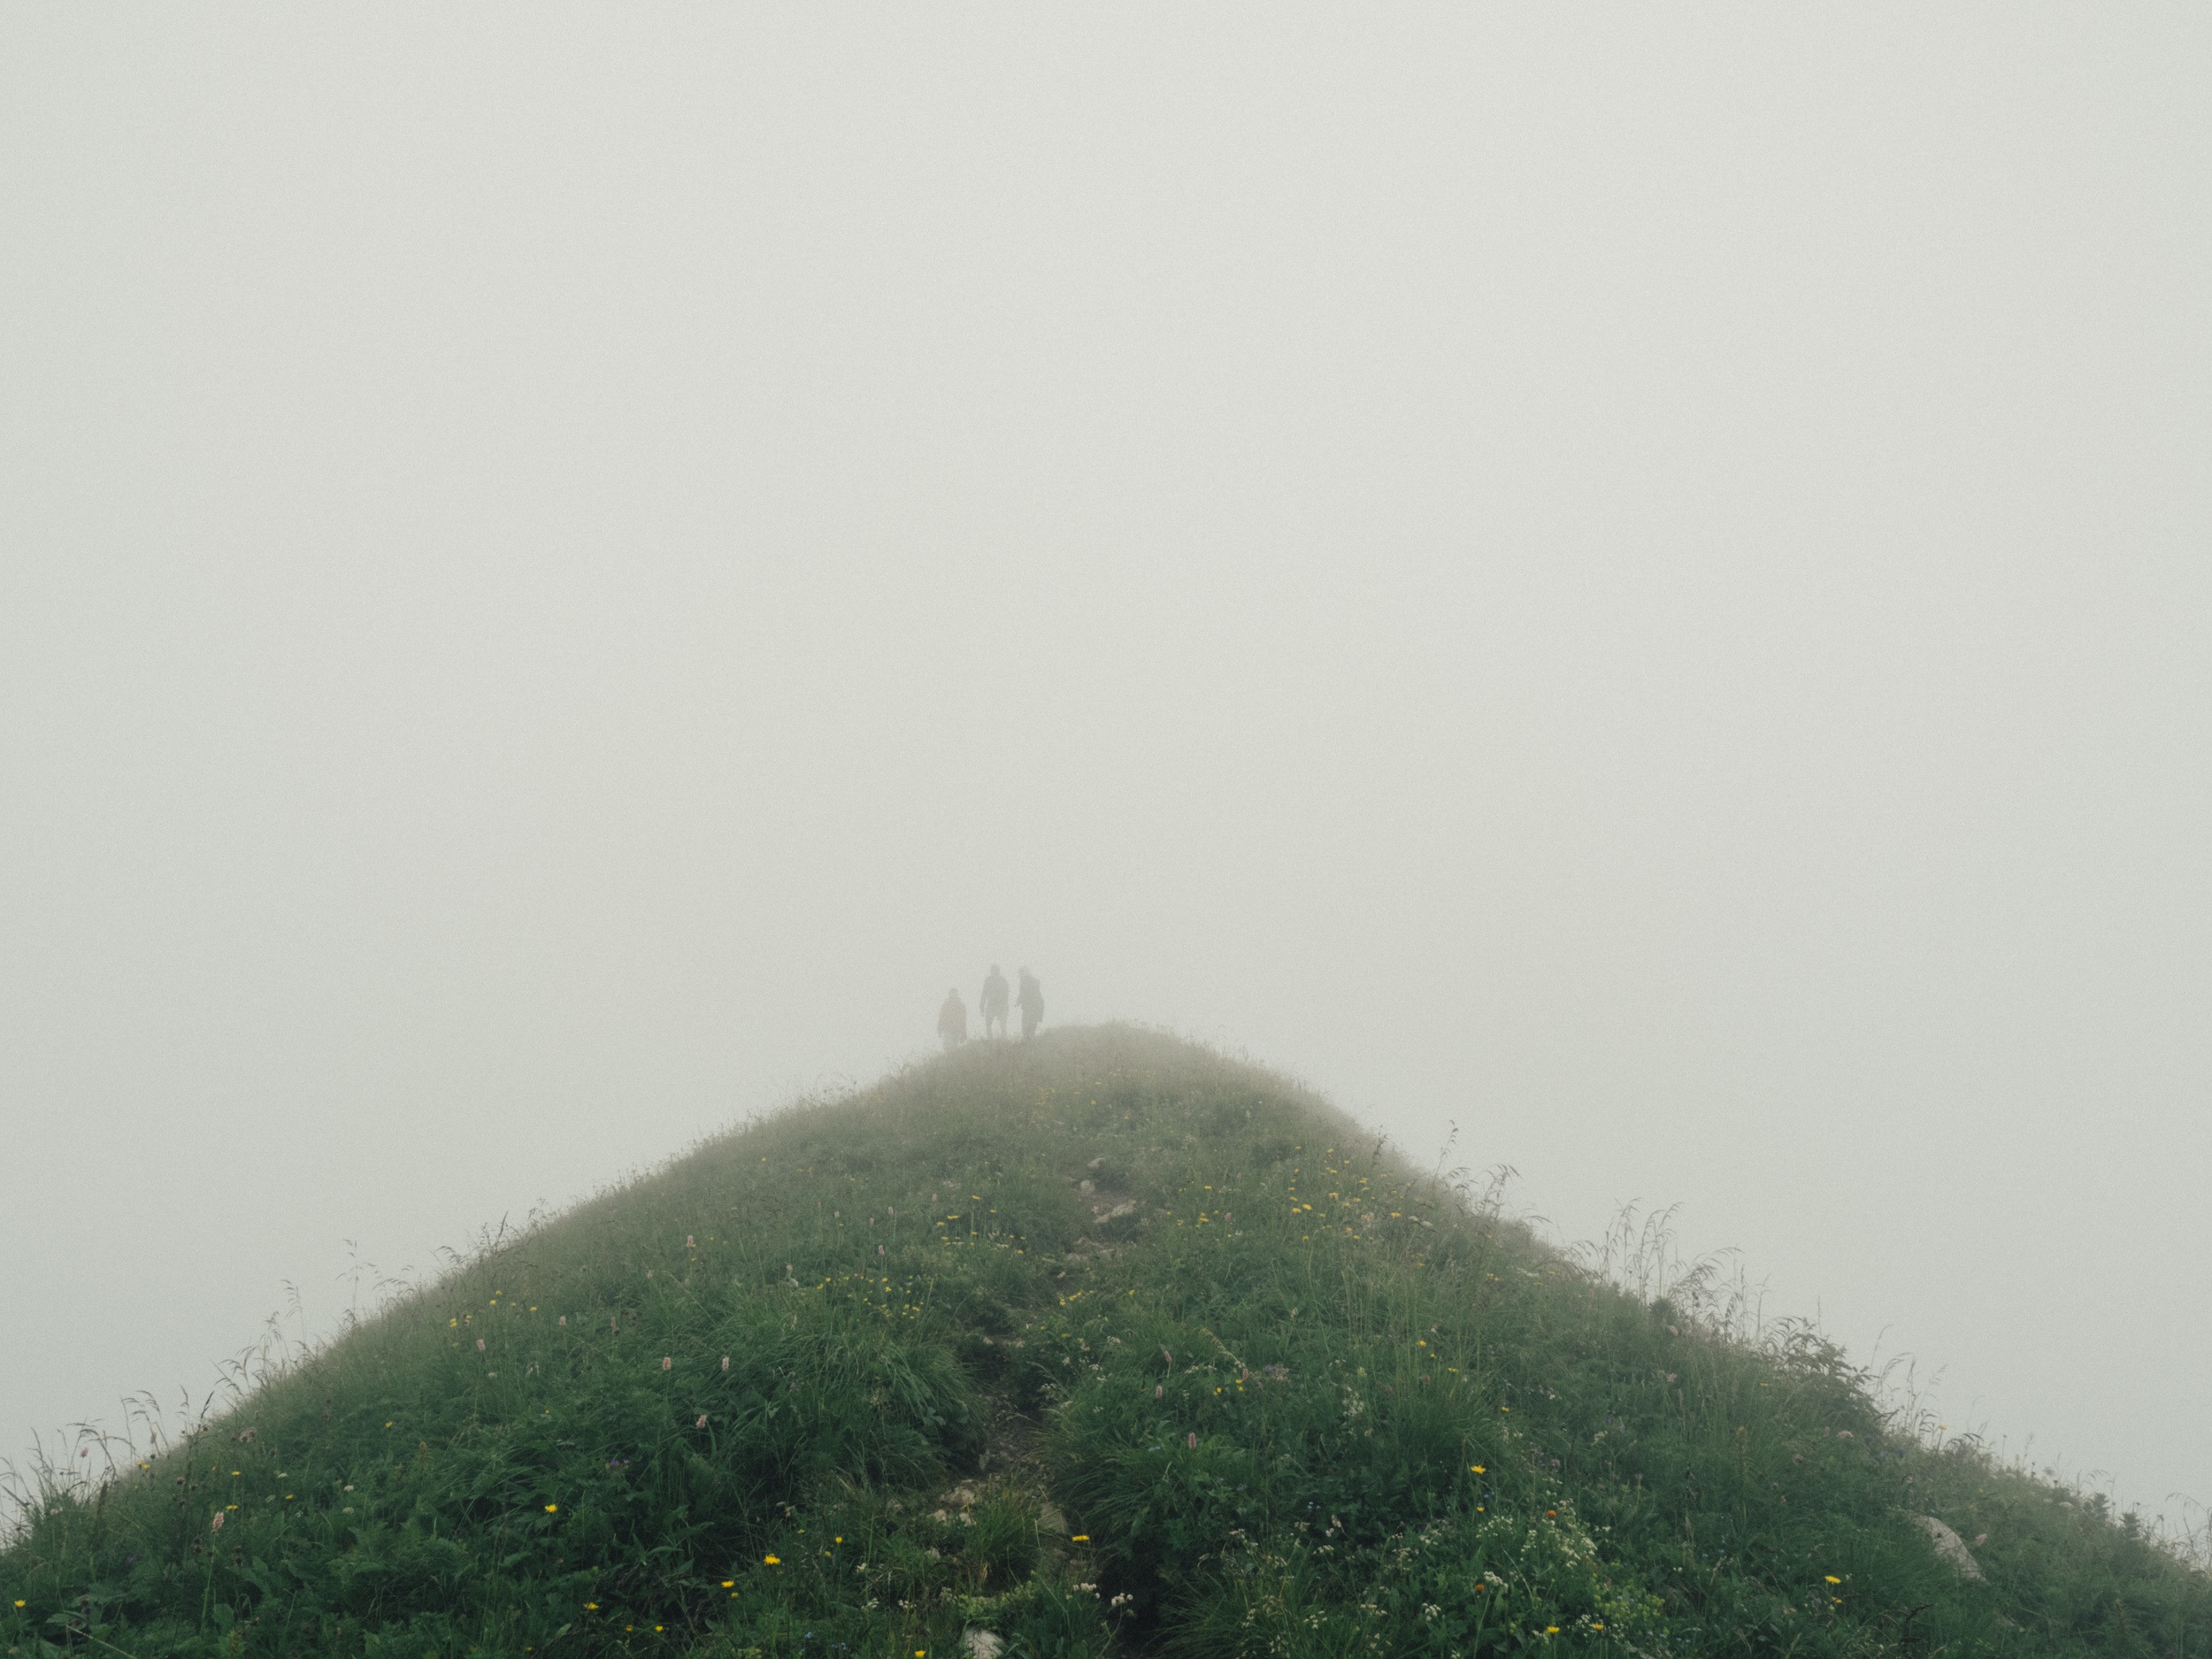
sea, horizon, mountain, fog, mist, morning, hill, wind, weather, haze, atmospheric phenomenon, atmosphere of earth